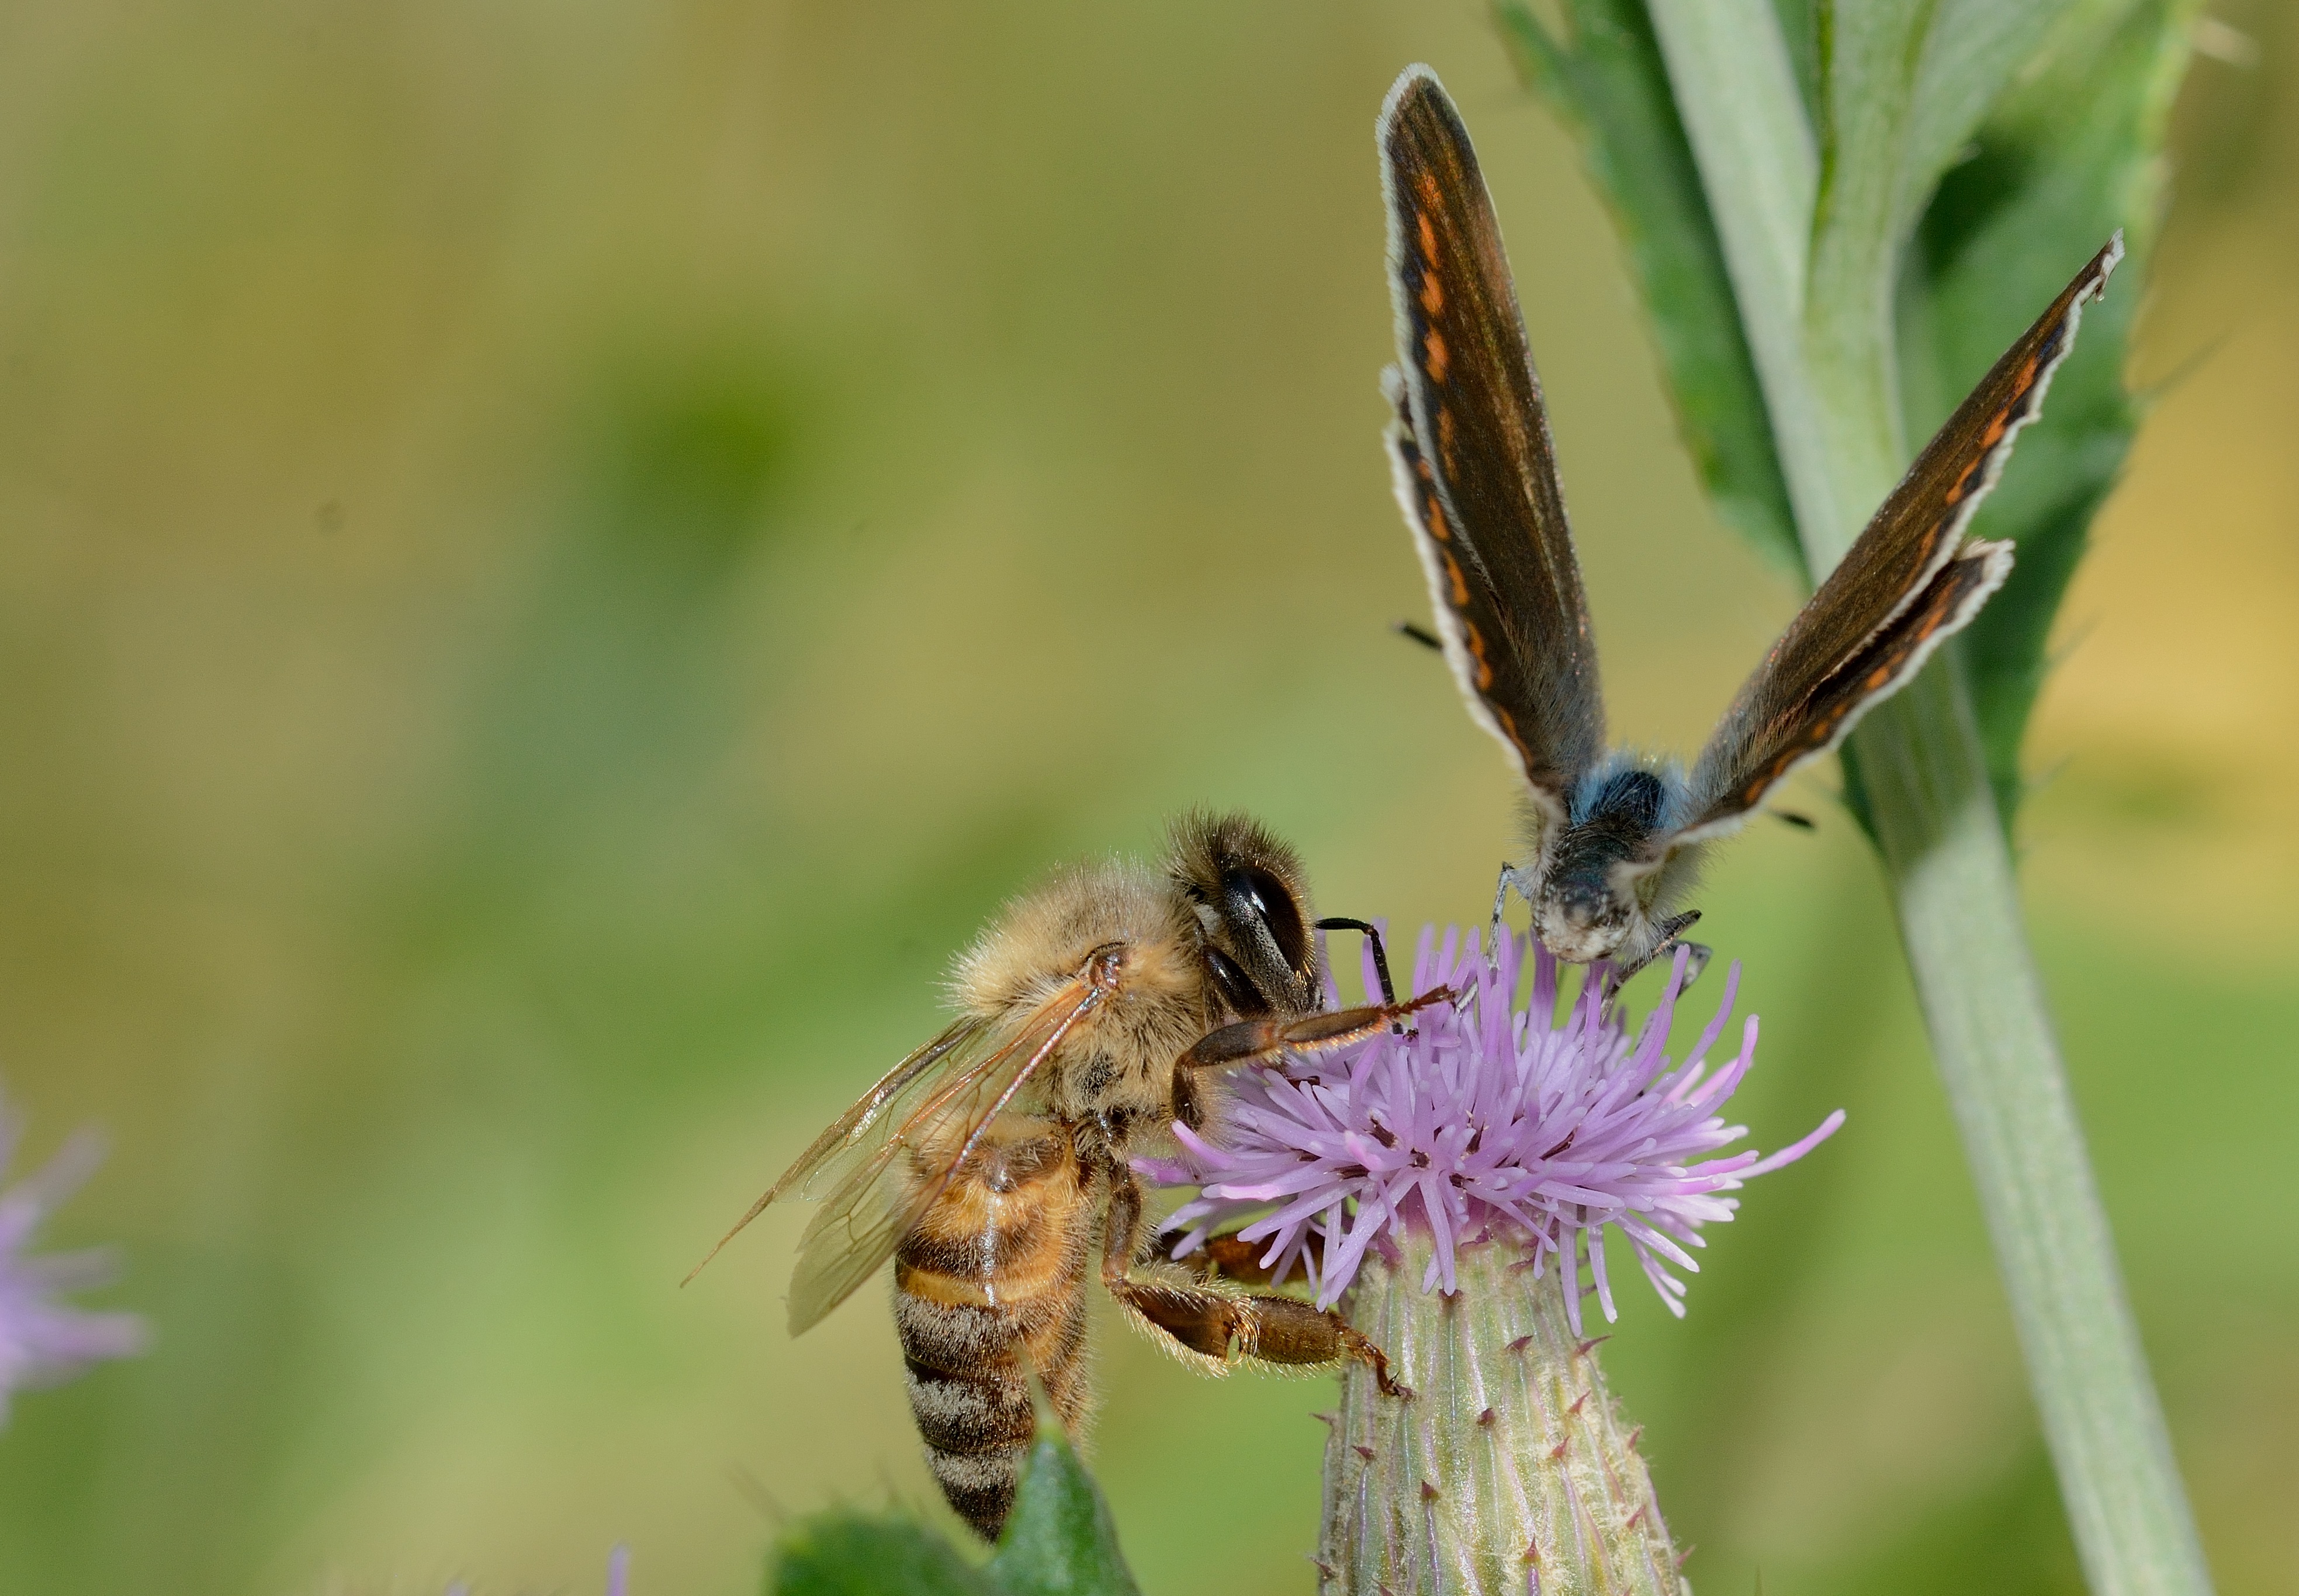
nature, photography, flower, fly, wildlife, insect, butterfly, flora, fauna, invertebrate, close up, bee, insects, with, nectar, apis, macro photography, arthropod, honey bee, pollinator, mellifera, plant stem, membrane winged insect